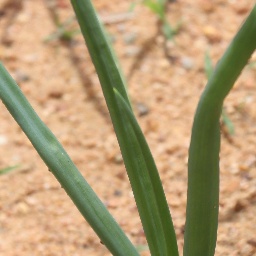
Label: healthy